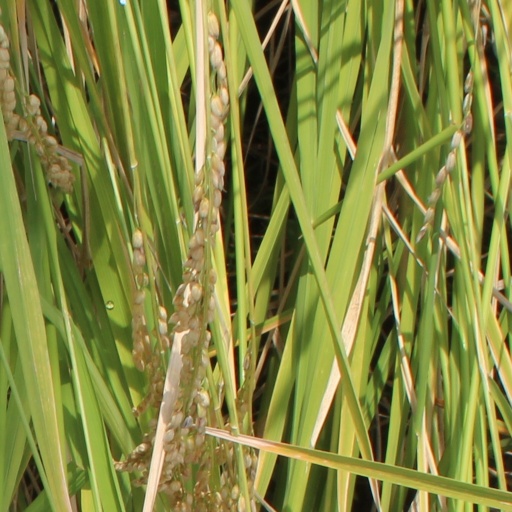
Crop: rice